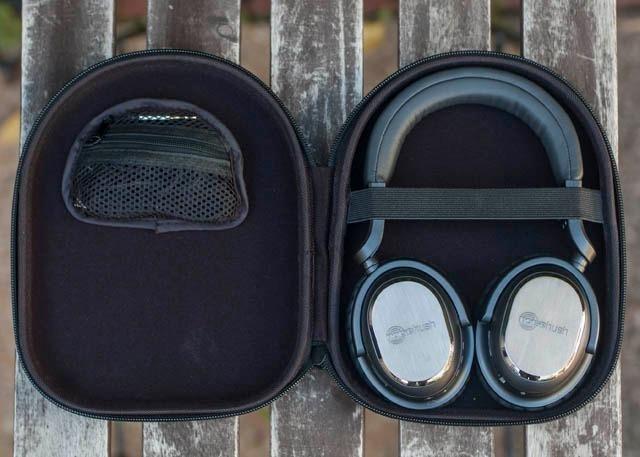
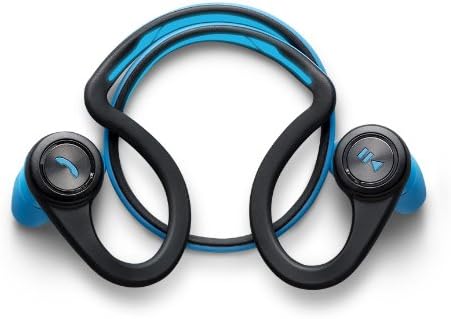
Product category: headphones
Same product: no